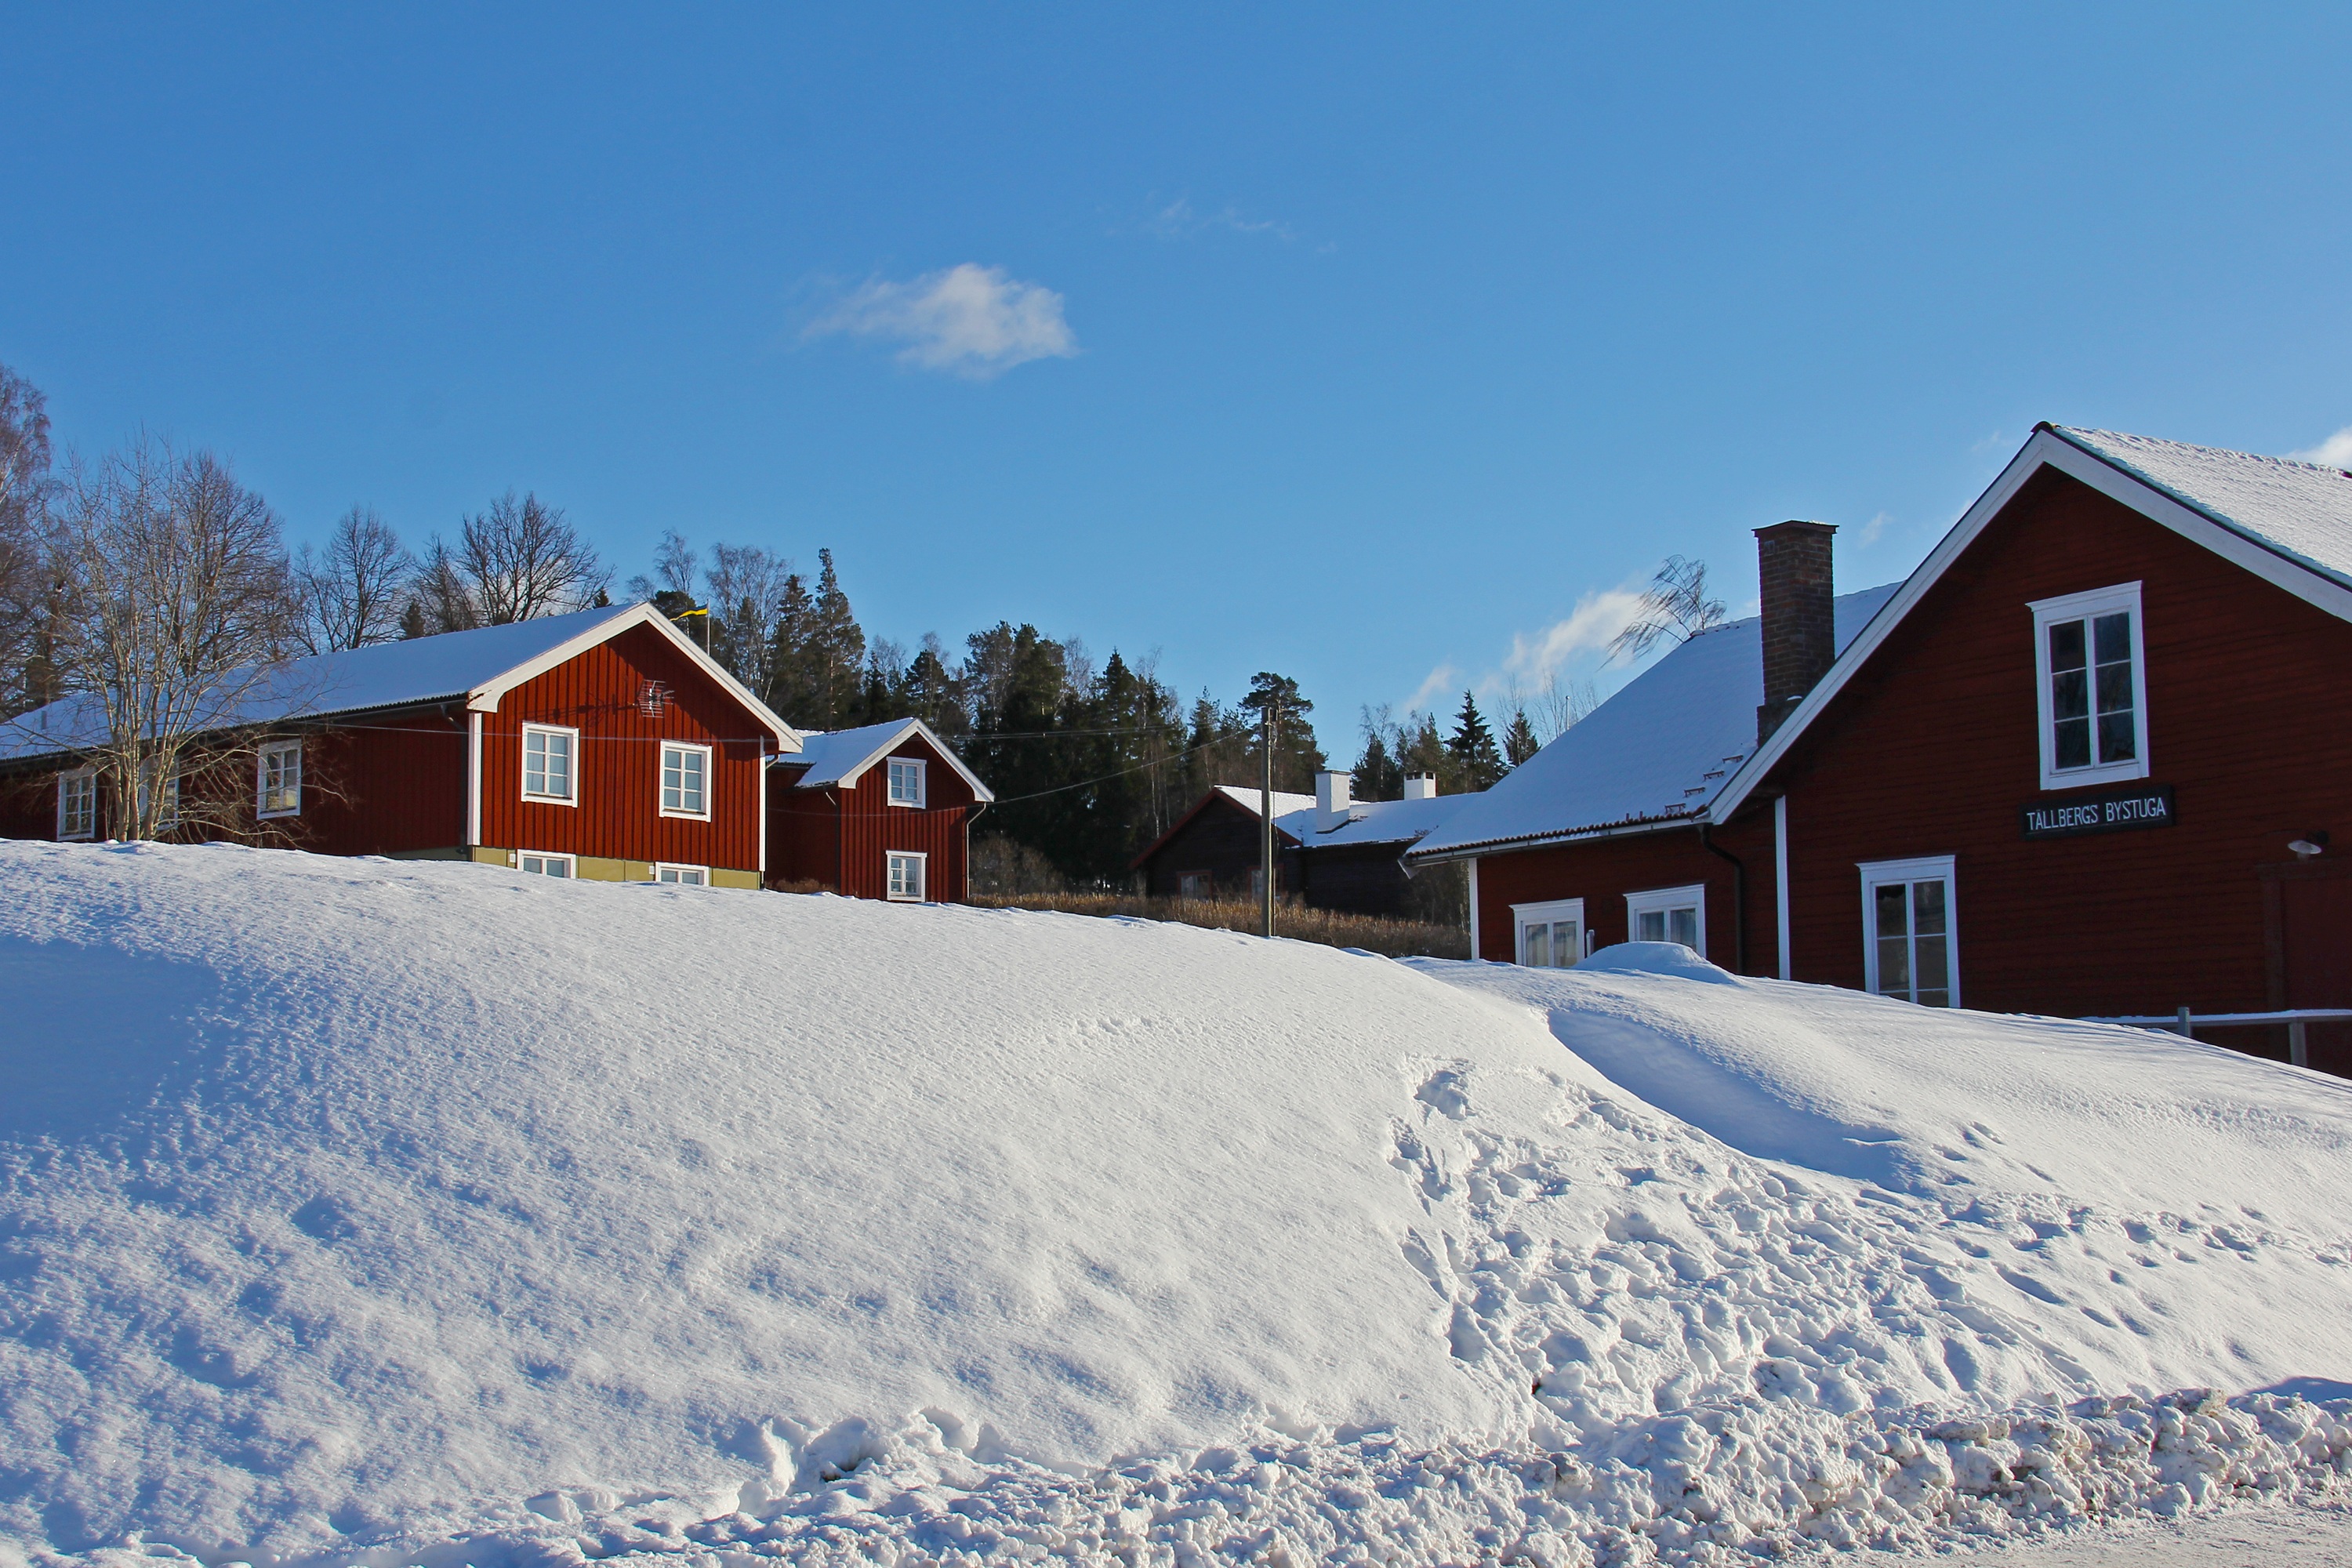
mountain, snow, cold, winter, sky, wood, white, countryside, house, home, mountain range, vacation, travel, europe, red, scenic, cottage, weather, blue, tourism, season, sweden, wooden, beautiful, traditional, piste, unique, scandinavia, tallberg, swedish, charming, geological phenomenon, dalarna